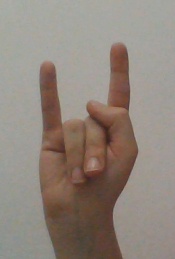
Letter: la